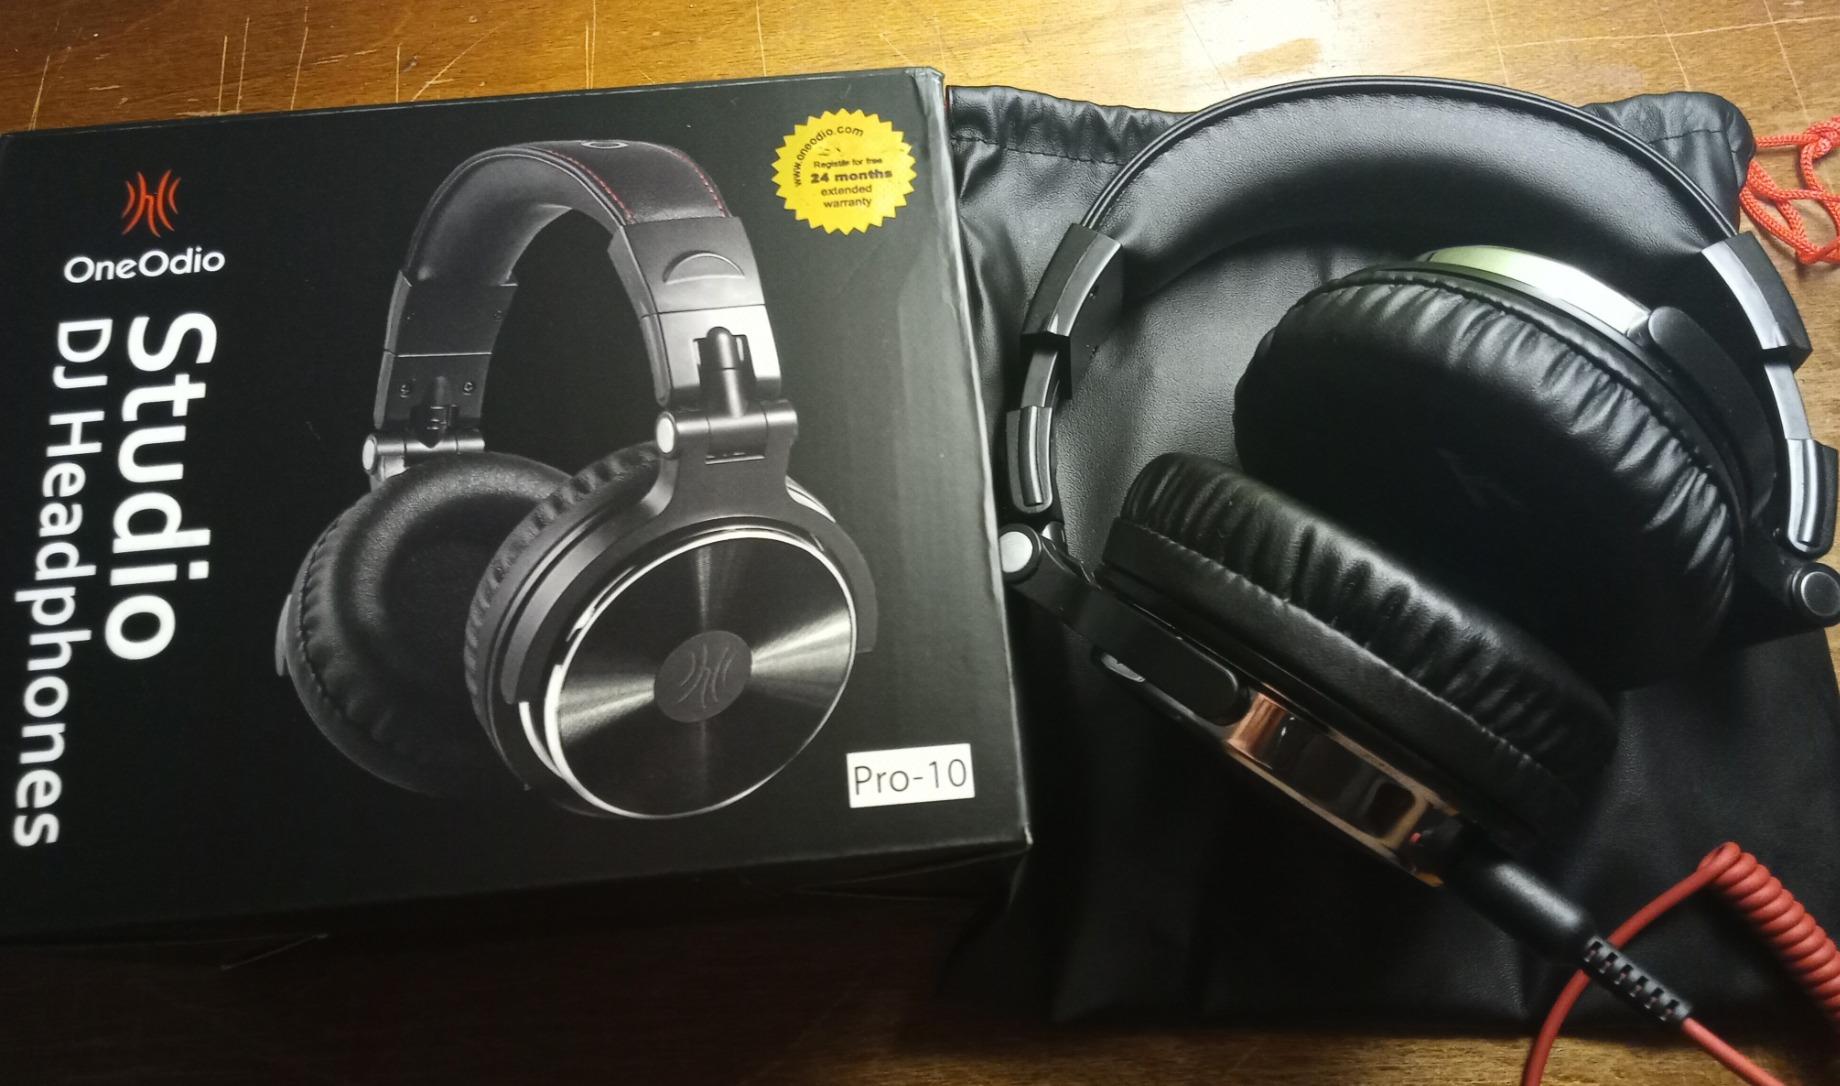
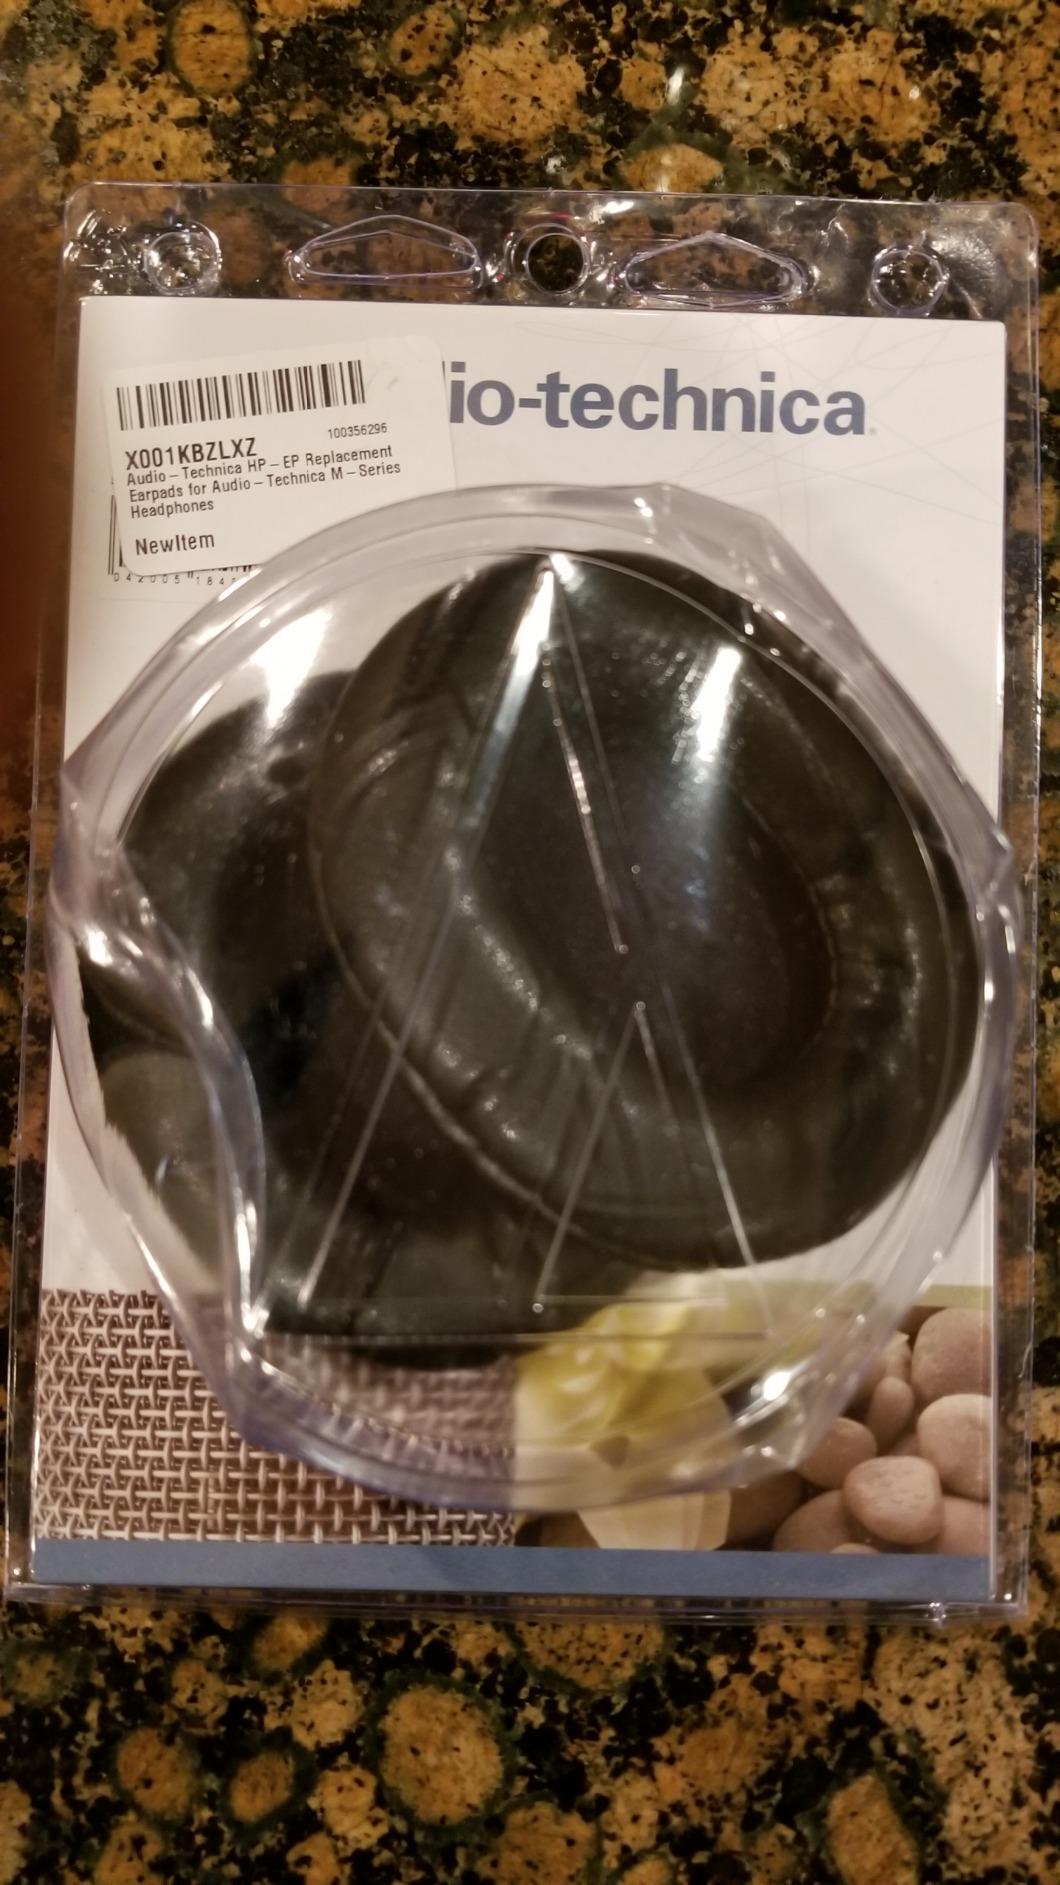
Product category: headphones
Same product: no